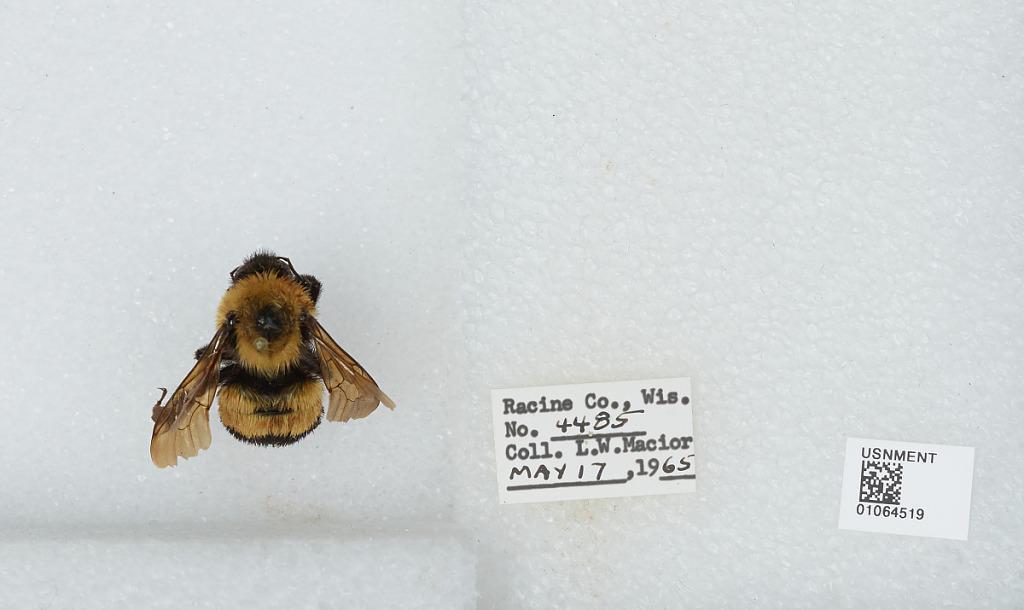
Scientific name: Bombus (Bombus) affinis Cresson
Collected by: L. Macior
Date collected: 1965-5-17
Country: United States
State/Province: Wisconsin
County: Racine
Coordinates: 42.78, -87.76